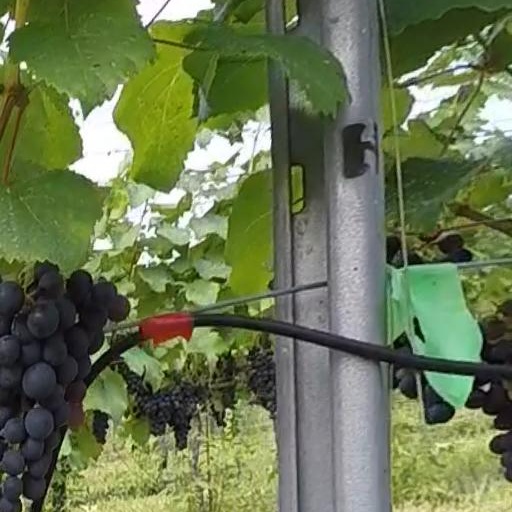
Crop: grape